New Georgia campaign

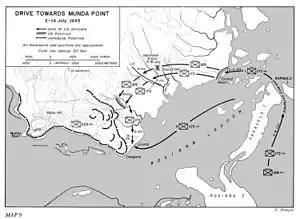
Initial drive towards Munda

Vice Admiral Jinichi Kusaka and Lieutenant General Hitoshi Imamura had no intention of allowing New Georgia to fall the way Guadalcanal had. They loaded 4,000 troops on destroyers, brought them down "The Slot" on the night of 4–5 July via the "Tokyo Express," and landed them at Vila on the southeast coast of Kolombangara. From there, the men would be ferried across Kula Gulf on barges to Bairoko on the northwest coast of New Georgia, before moving along eight-mile jungle trail to Munda.